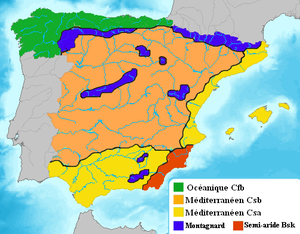
Carte climatique de l'Espagne selon Köppen
La côte Cantabrique est le nom donné à la côte le long du golfe de Gascogne au nord de l'Espagne. Comprise dans la région touristisque de l'Espagne Verte, elle s'étend de la Galice au Pays basque en passant par les Asturies et la Cantabrie.